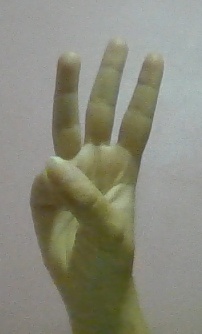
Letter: thaa